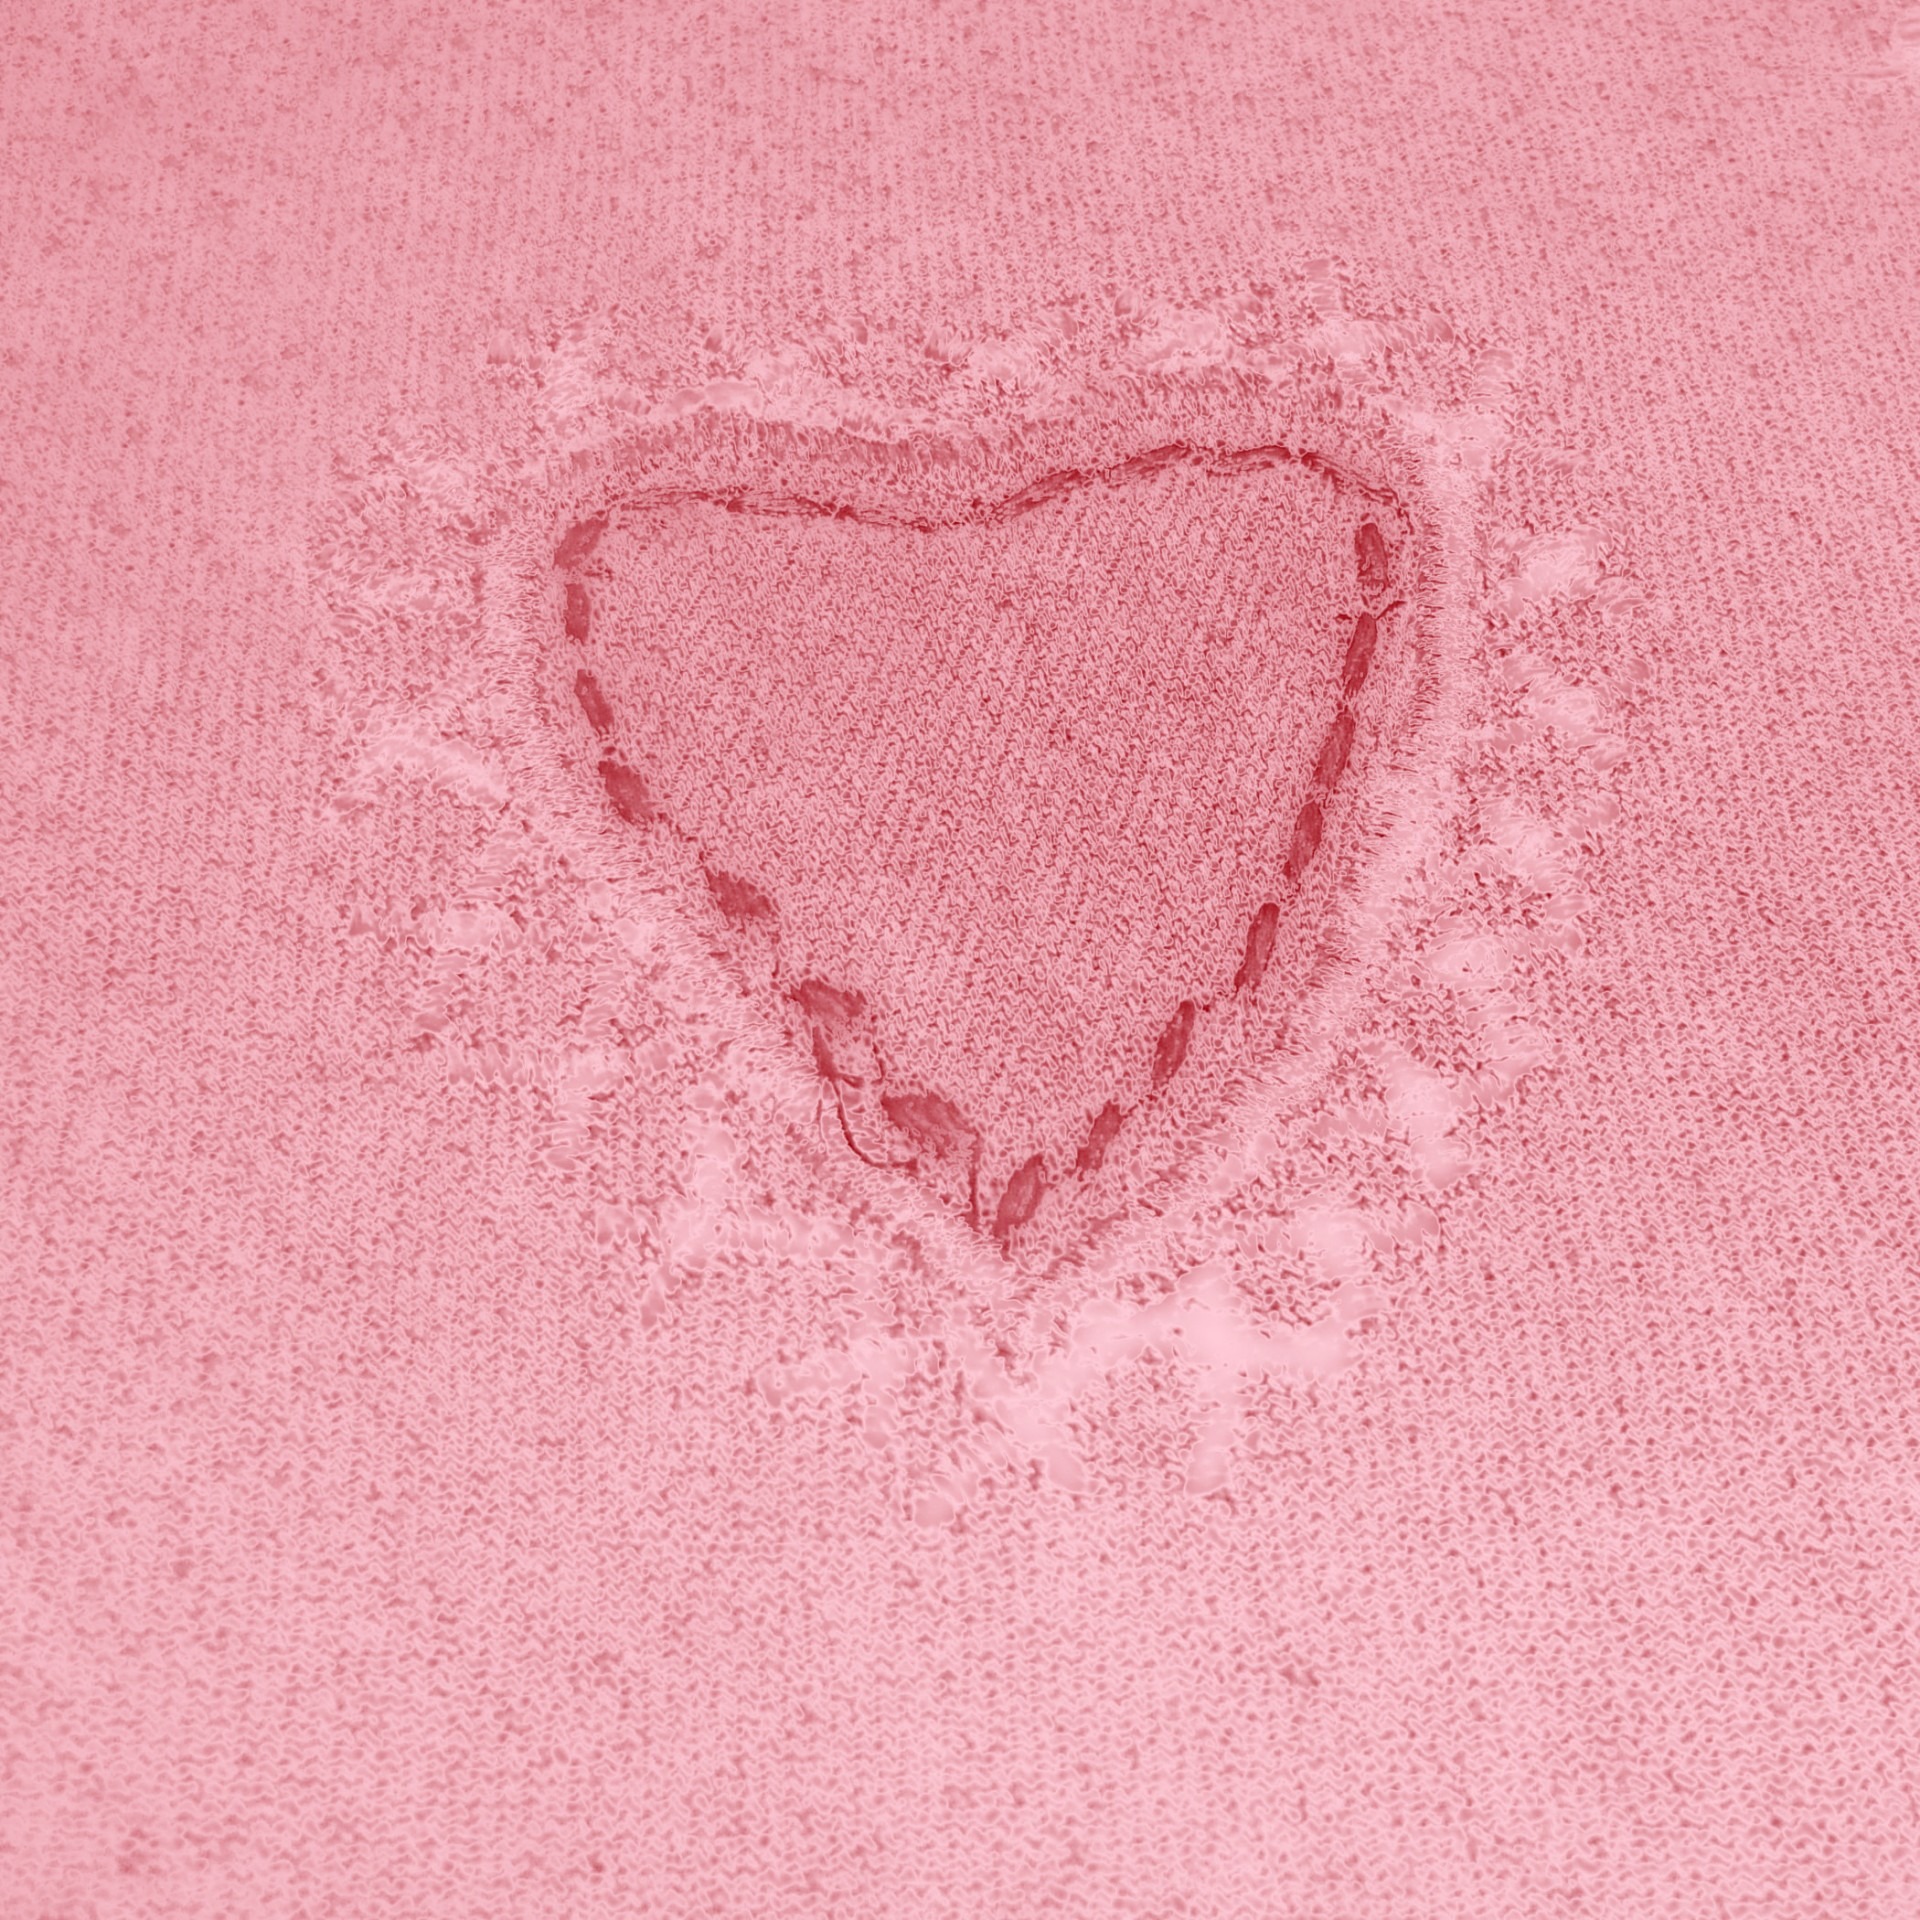
vintage, sweet, petal, celebration, sign, love, heart, gift, red, symbol, holiday, romance, romantic, care, pink, paper, wedding, marriage, lip, circle, date, card, human body, font, amour, background, design, ornate, dating, passion, day, organ, cupid, magenta, border, shape, lover, february, emotion, feeling, backgrounds, sweetheart, valentine day